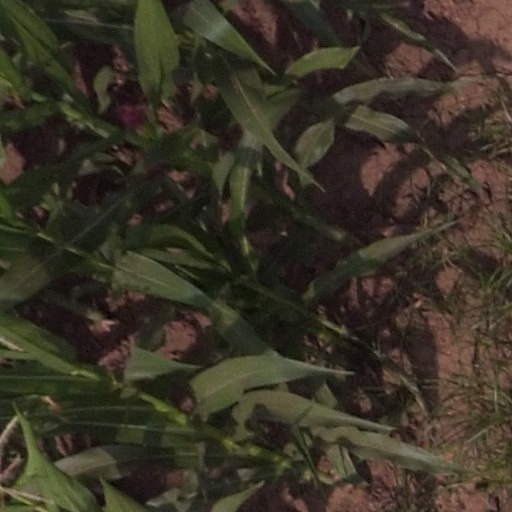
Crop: maize; corn